State University of Campinas

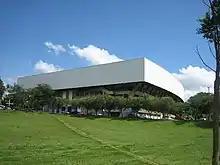
Sports arena and convention center

Similarly to other Brazilian universities, Unicamp offers no large-scale in-campus housing, and most students live either near the campus or in Campinas. A student tradition in Brazil, inherited from the Portuguese universities, is the "república", a fraternity-style private housing where multiple students rent large houses or apartments and live together. Dues to the suburban campus and the large number of students coming from other cities, "repúblicas" play a key role in the student life, serving as centers for social life, parties and also study and work areas. While some "repúlicas" have existed for decades, sometimes moving from one house to another, most are formed by students in the same or similar classes, and last for a few years.